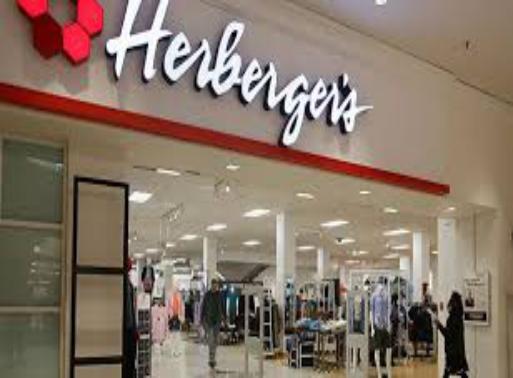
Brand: Herberger's
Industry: Others